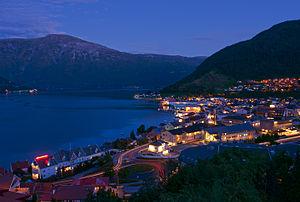
Sogndal est une kommune de Norvège. Elle est située dans le comté de Sogn og Fjordane.